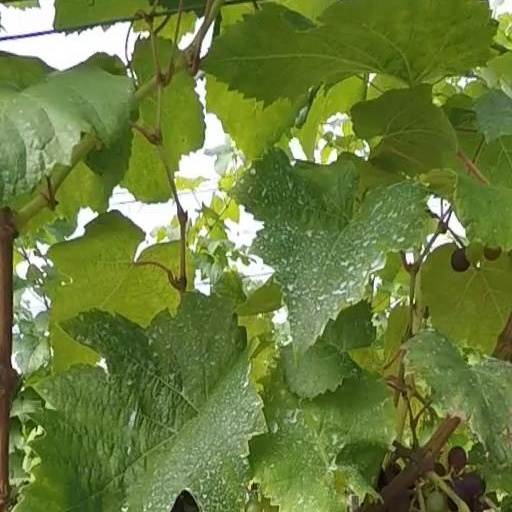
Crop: grape